Shannon McIntosh (racing driver)

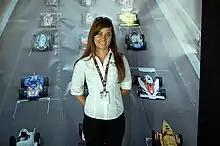
McIntosh in 2011

Shannon McIntosh Thilmany (born July 24, 1989) is an American former auto racing driver. She has competed in the ARCA Racing Series, U.S. F2000 National Championship, and United States Auto Club.